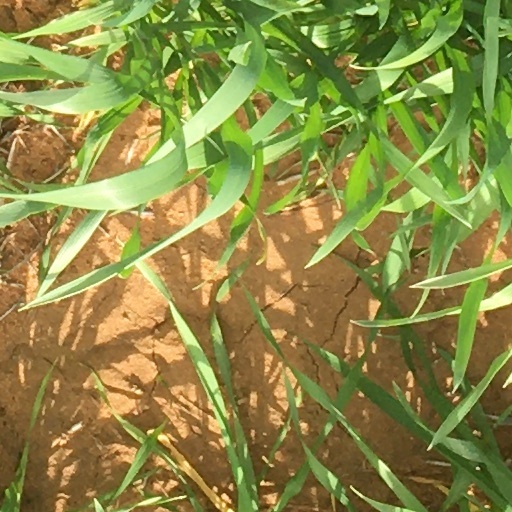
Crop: wheat